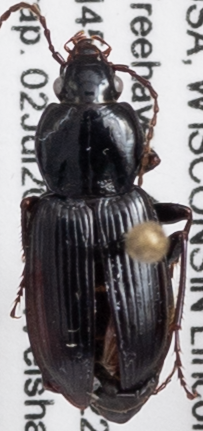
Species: Pterostichus mutus
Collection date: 2019-07-02
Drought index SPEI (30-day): -0.318
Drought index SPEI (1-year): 2.09
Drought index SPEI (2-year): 1.01